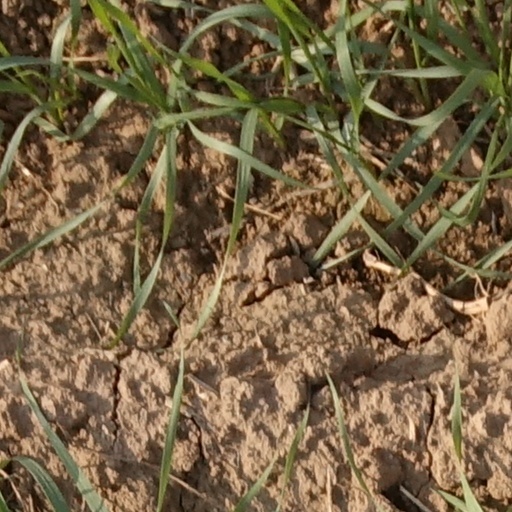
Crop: wheat